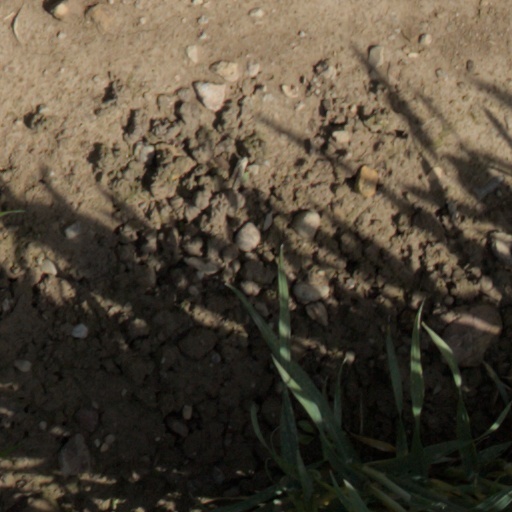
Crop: wheat